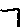
Label: 7